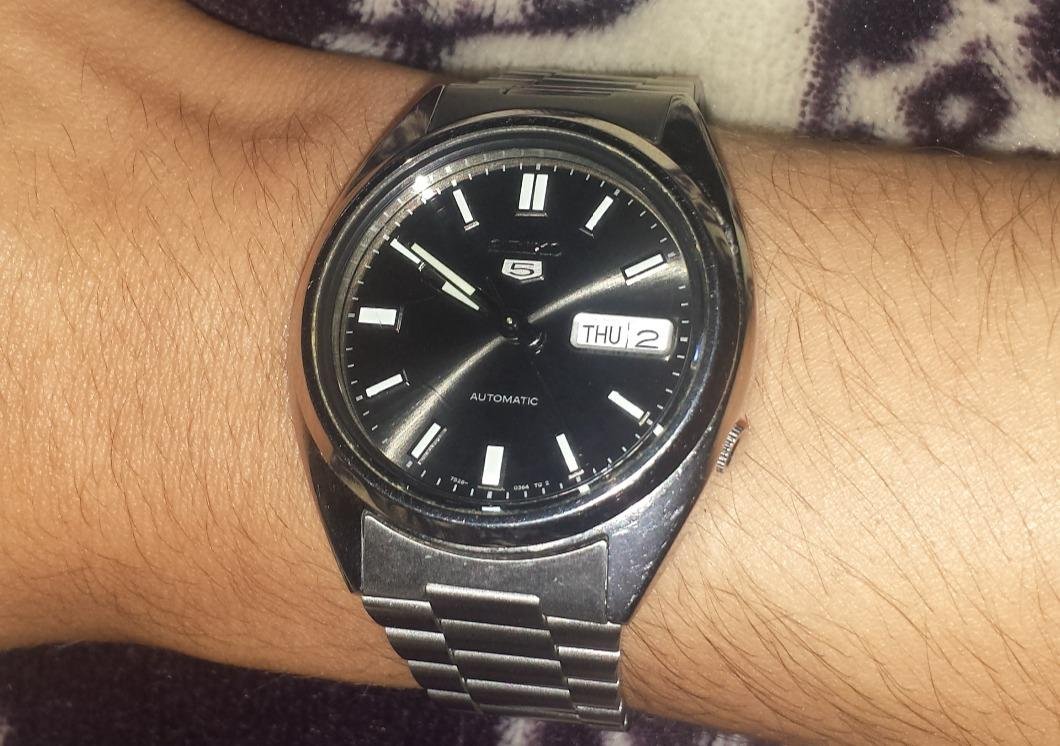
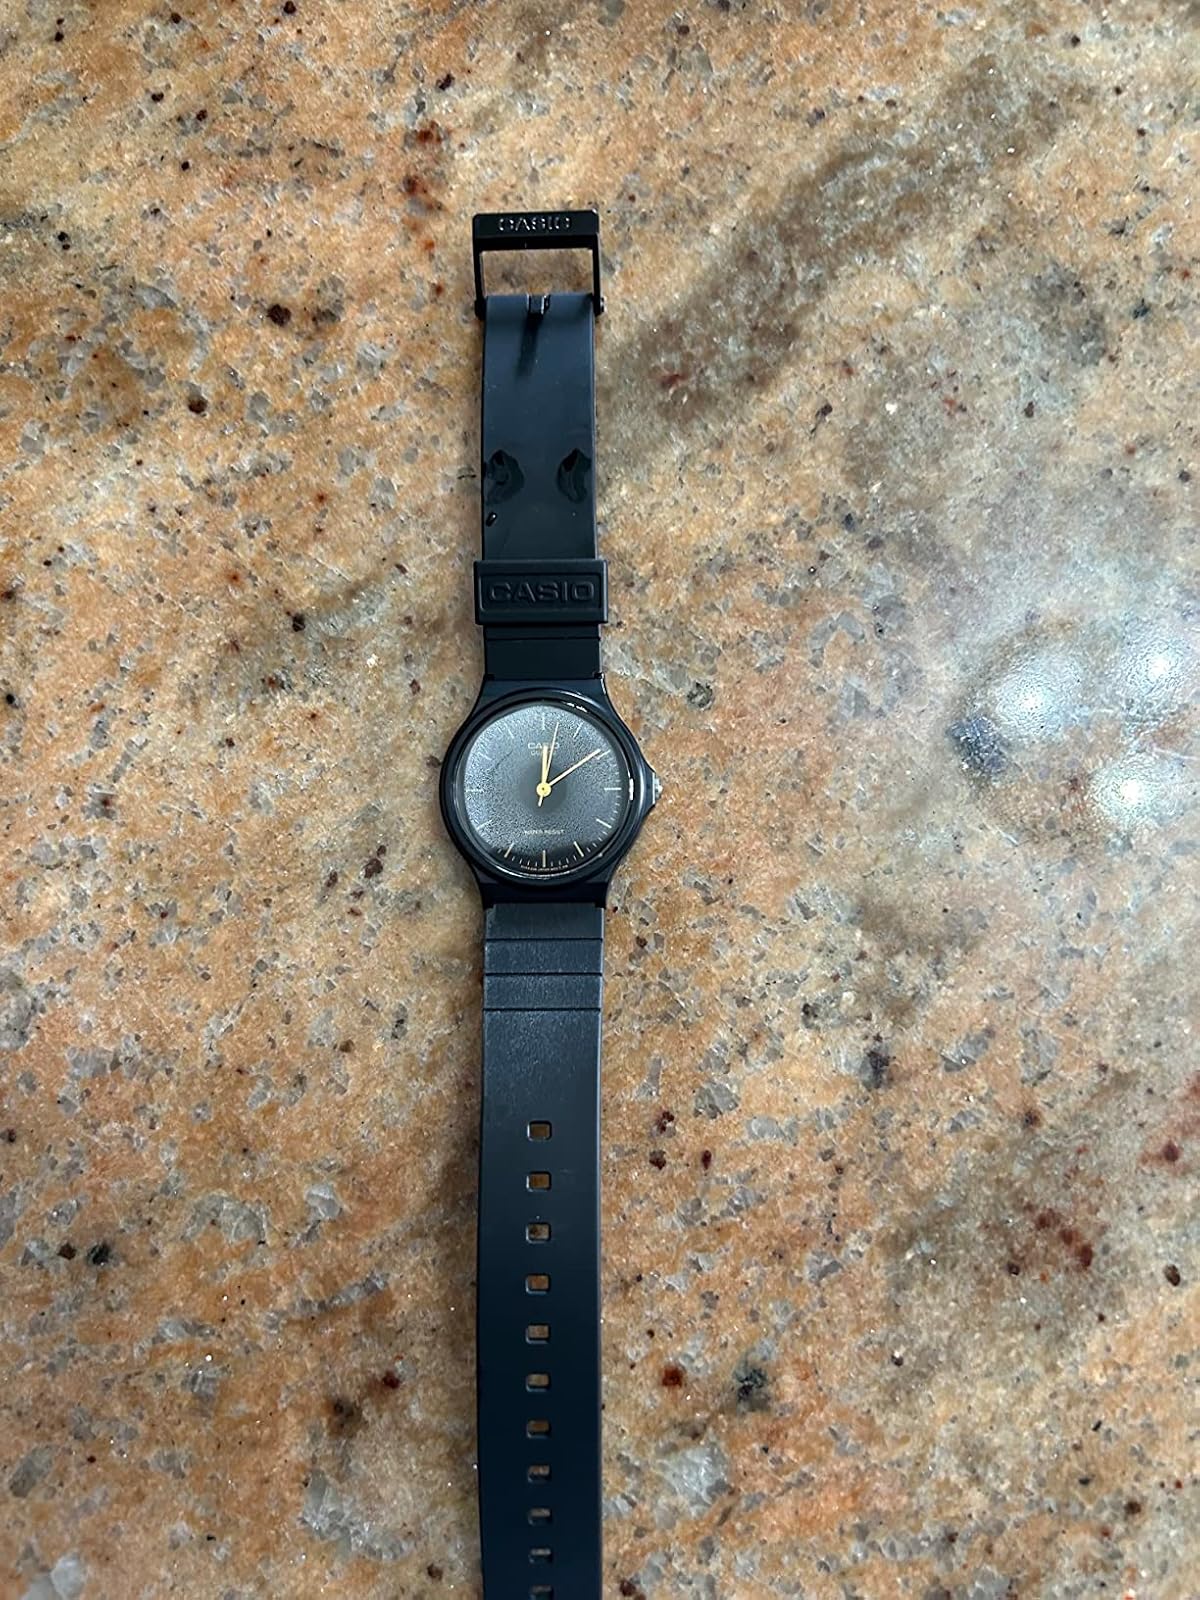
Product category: accessories_watch
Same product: no